Sukhoi Su-35

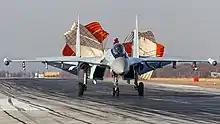
Sukhoi Su-35S taxiing with drogue parachute after landing during Aviadarts contest, 2019

Initially, one static and three flyable prototypes (bort no. 901, 902, 904) were built between 2007 and 2009. The third one (bort no. 904) was later destroyed when it crashed into a barrier during its taxi runs.